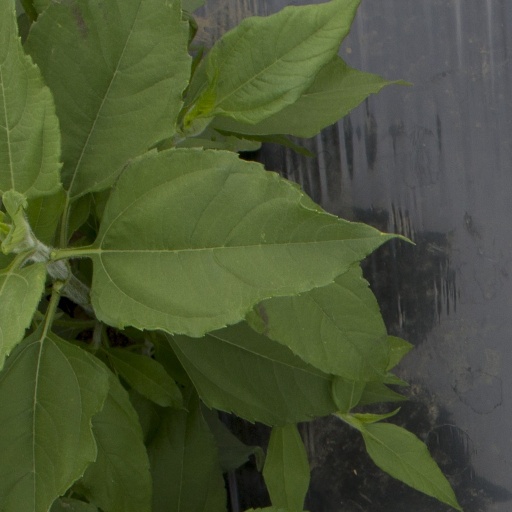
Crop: Jerusalem artichoke